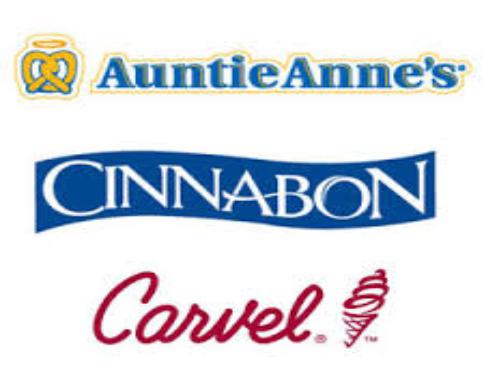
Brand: Auntie Anne's-2
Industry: Food